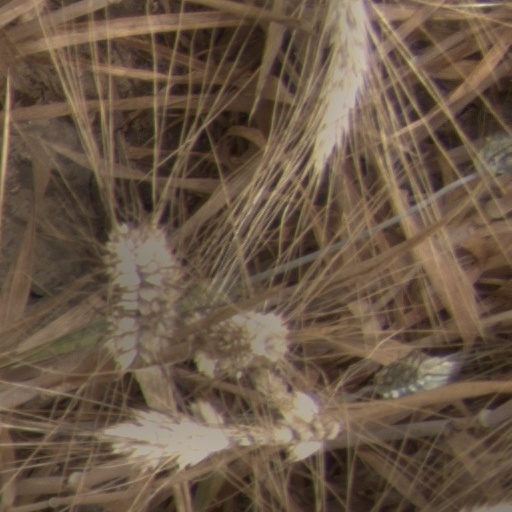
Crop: wheat